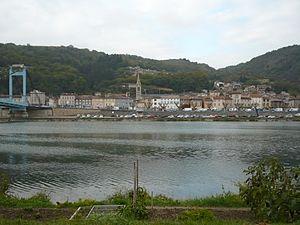
Serrières en Ardèche